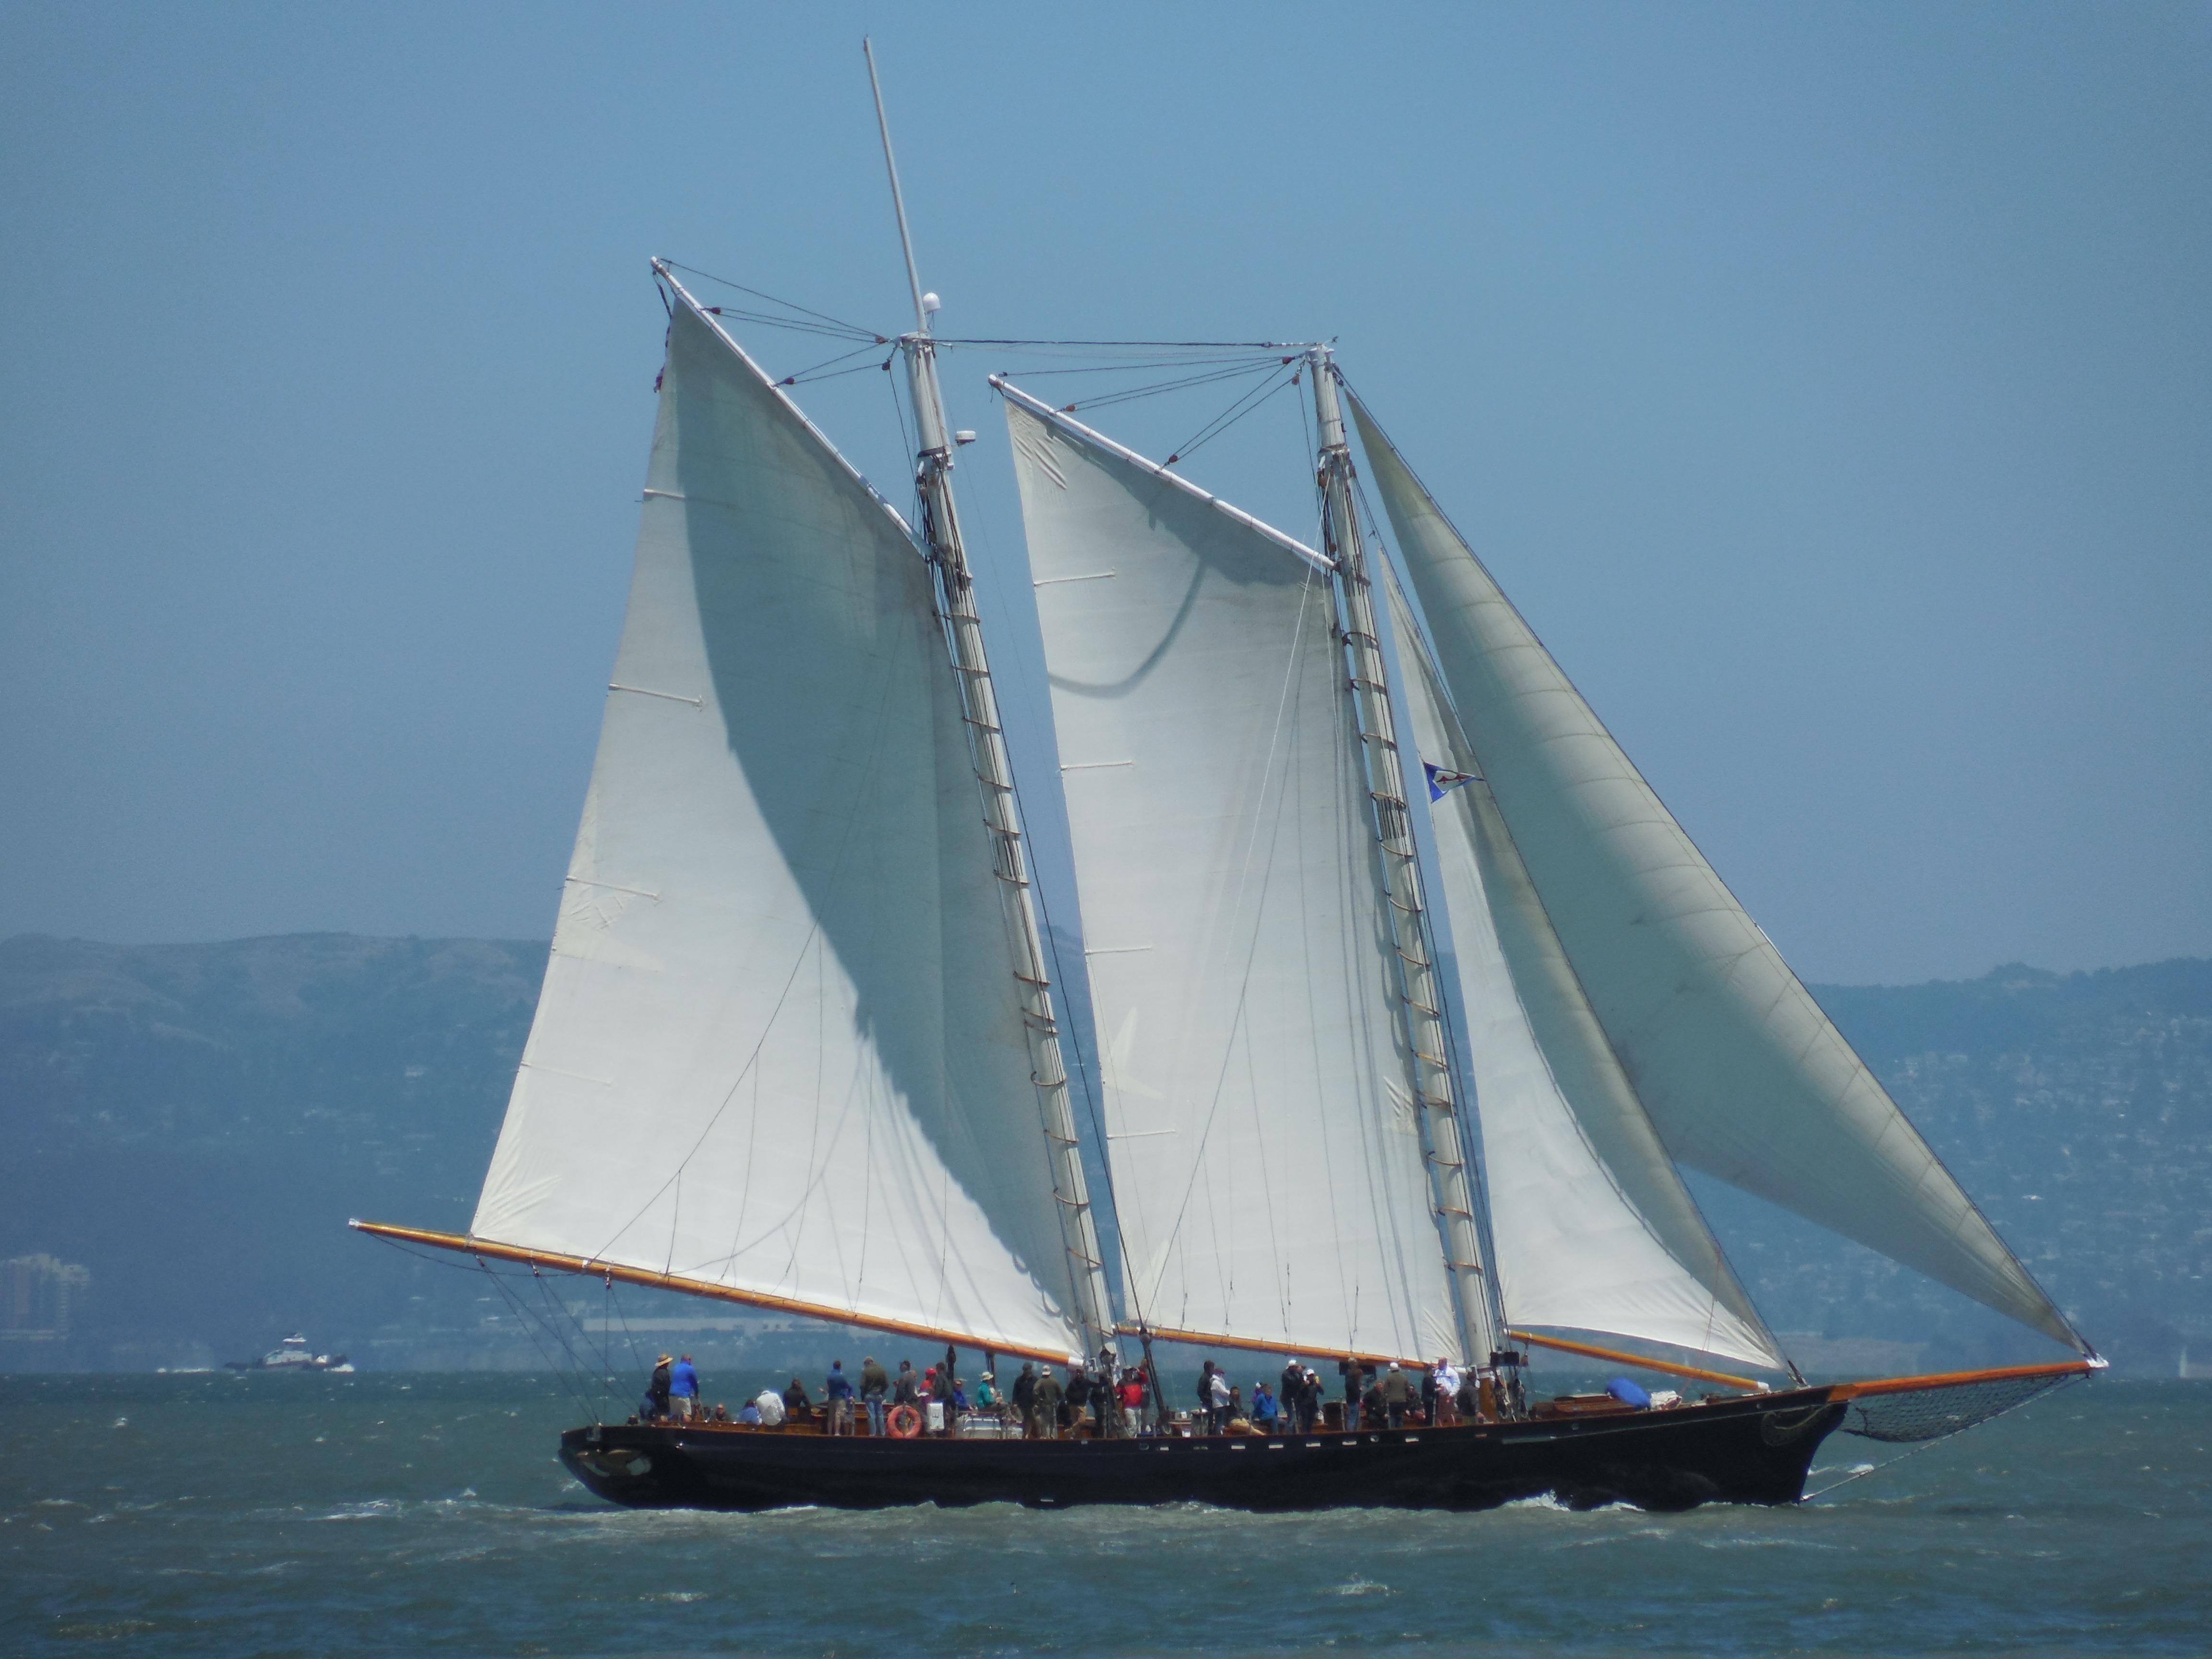
sea, water, people, sky, boat, wind, ship, vehicle, mast, sailing, bay, movement, sailboat, outside, sail, windy, sails, watercraft, schooner, windjammer, sailing boat, brig, sailing ship, tall ship, caravel, brigantine, lugger, barquentine, sloop of war, galway hooker, thames sailing barge